Narciso Clavería y de Palacios

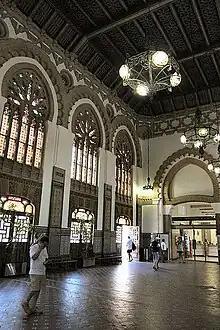
Toledo railway station, opened in 1919

Working for the railway company "Compañía de los Ferrocarriles de Madrid a Zaragoza y Alicante" (MZA), Clavería designed Toledo railway station, his best-known building. Clavería incorporated references to Toledo's architectural heritage, which he had spent some time photographing.